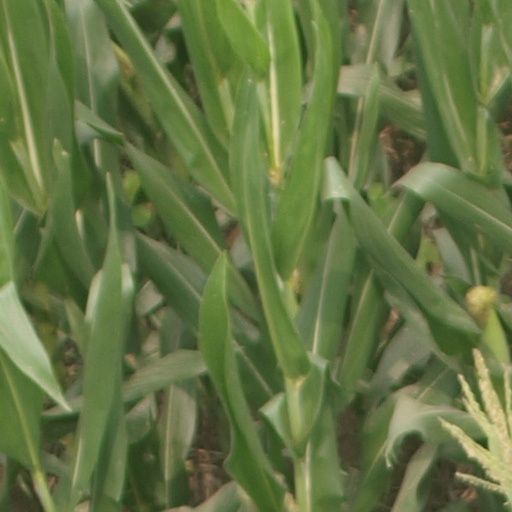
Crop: maize; corn